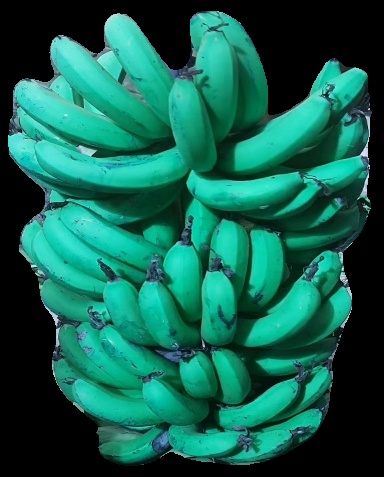
Variety: pachbale
Grade: grade3